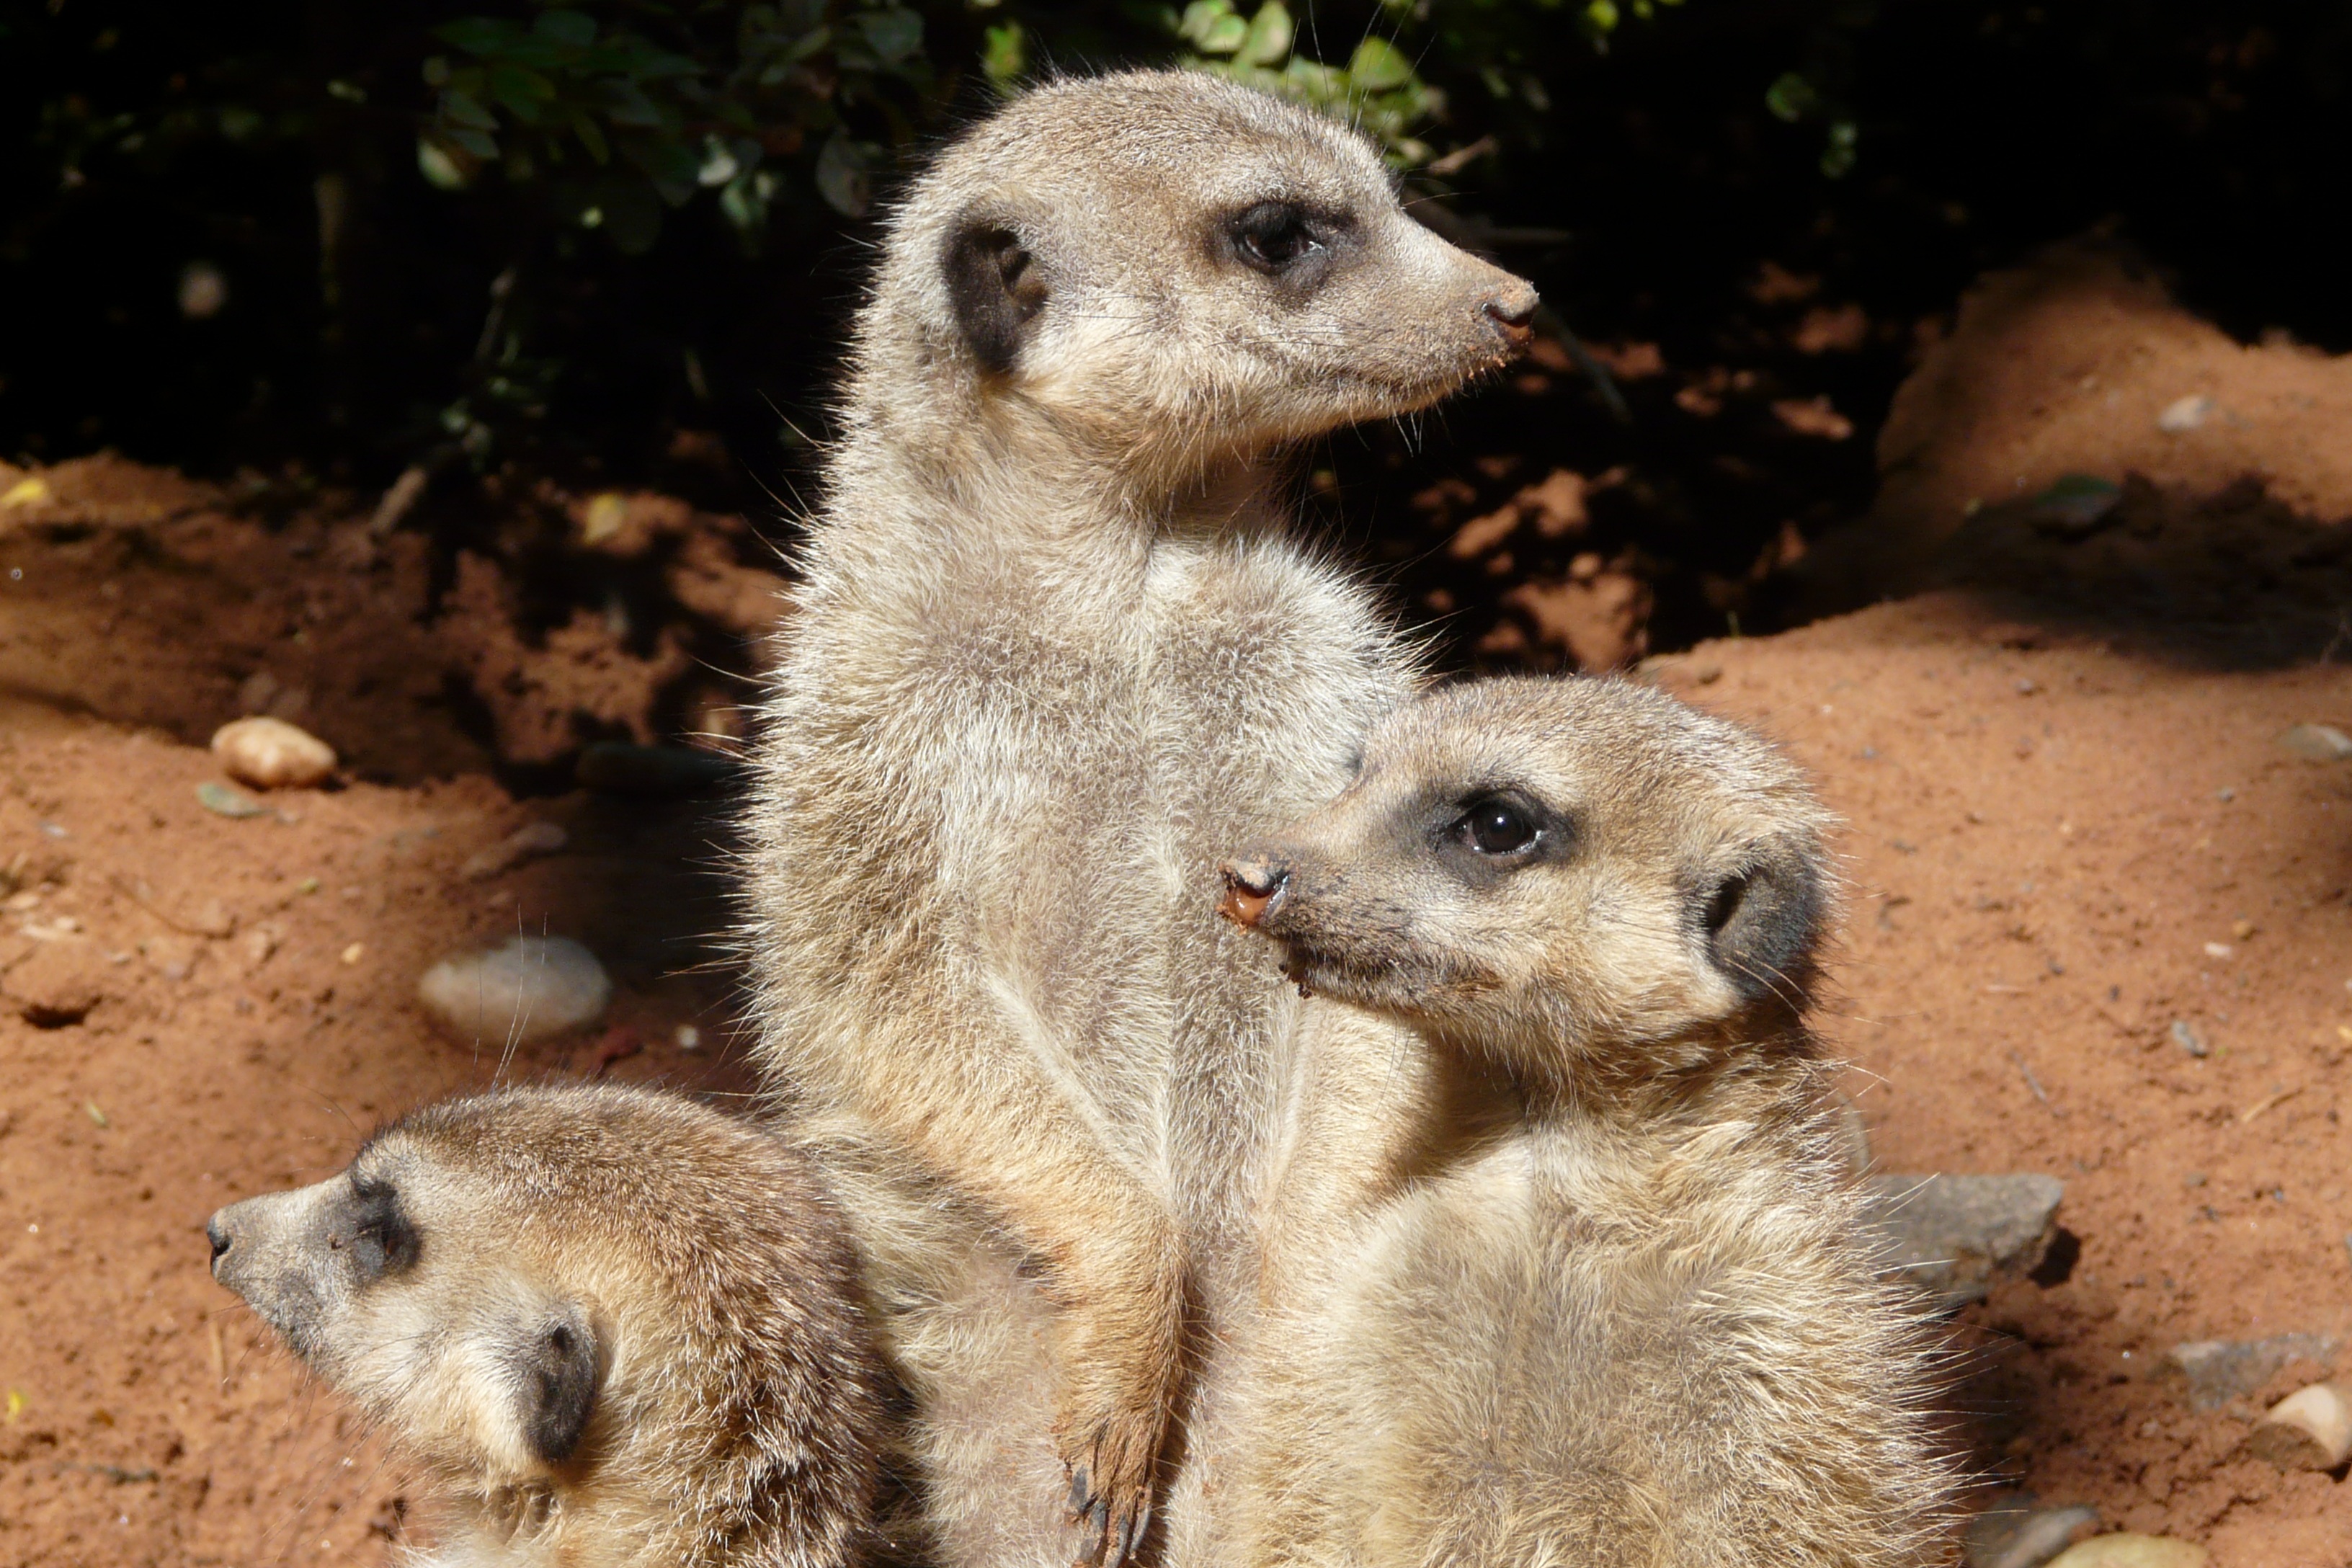
watch, group, cute, wildlife, zoo, africa, mammal, fauna, family, animals, vertebrate, funny, meerkat, curious, mongoose, attention, animal world, funny animal pictures, vigilant, group picture